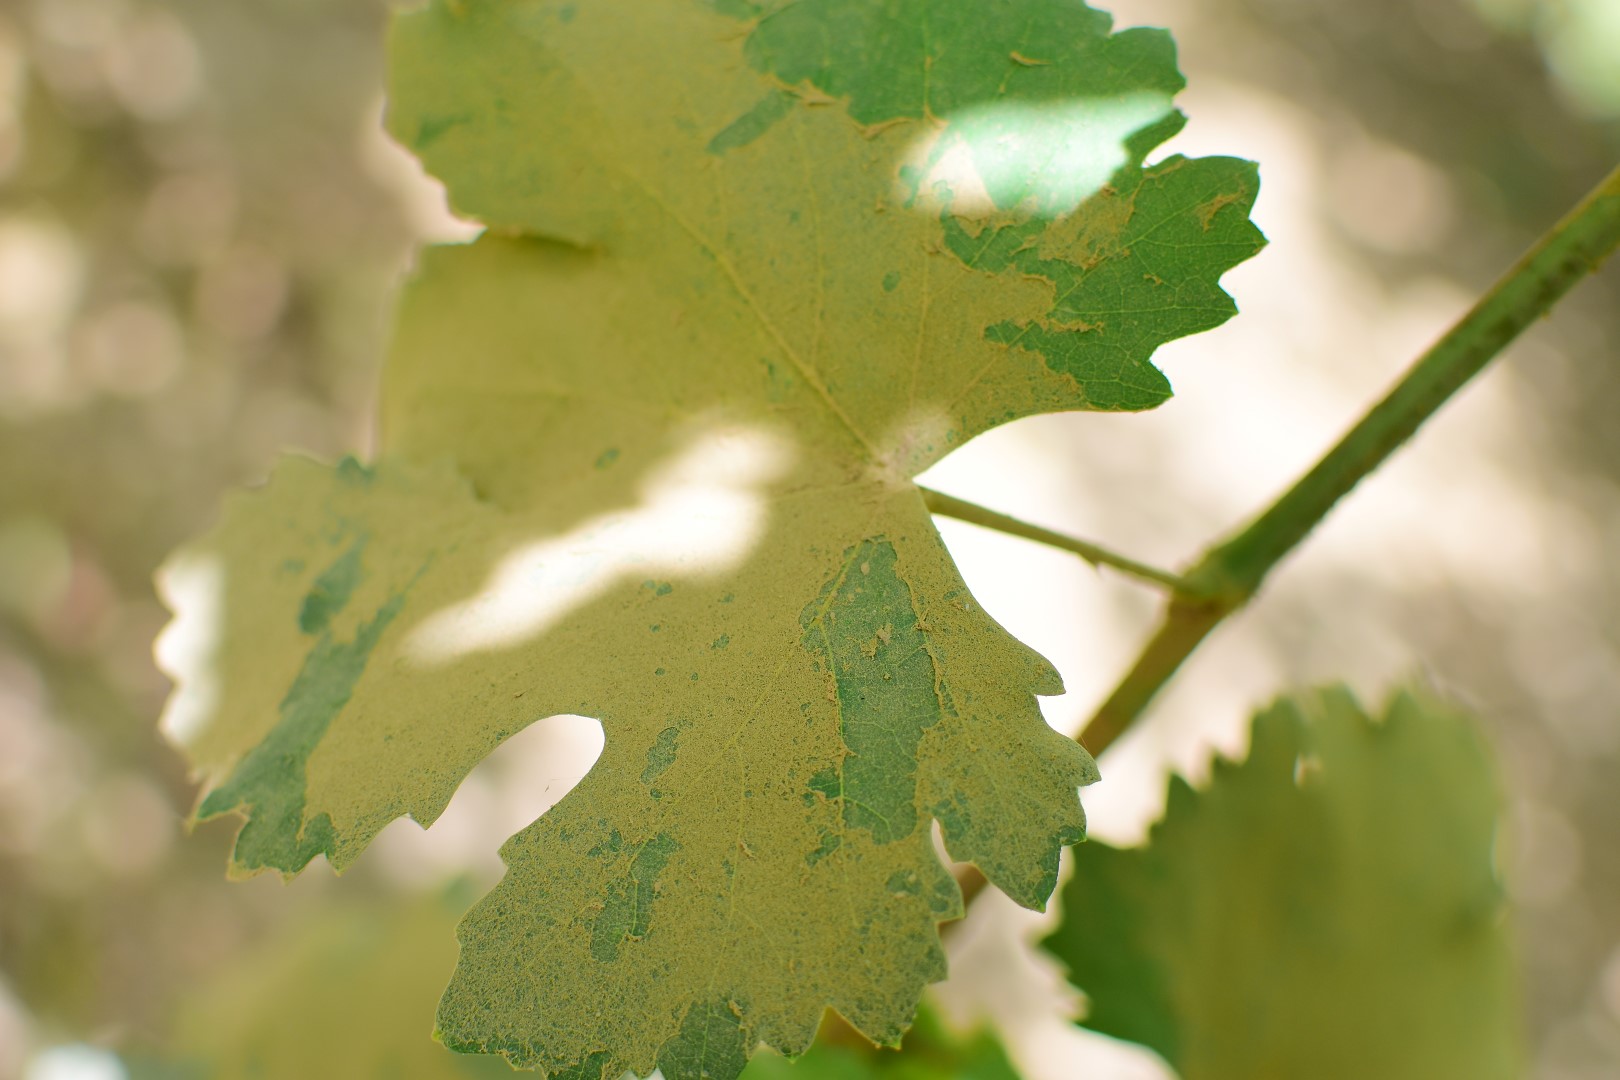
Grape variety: Kamali